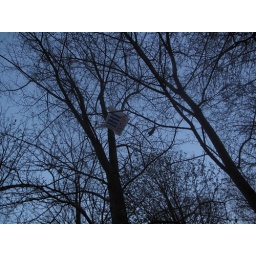
Tesco bag in a tree